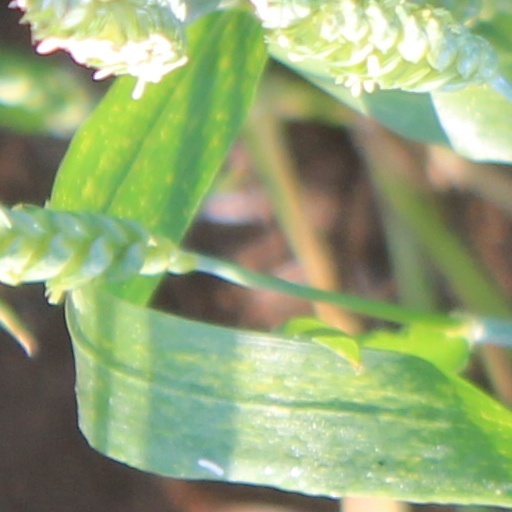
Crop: wheat